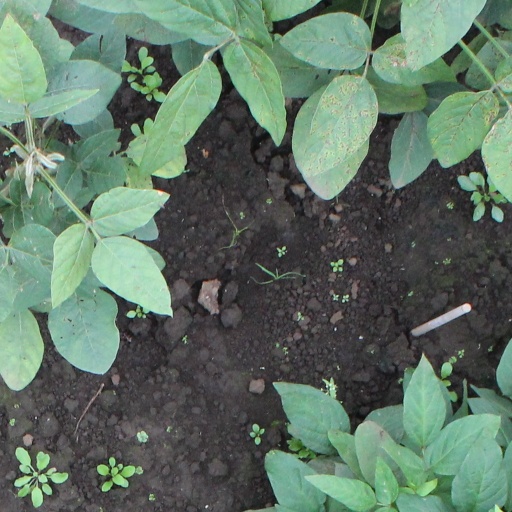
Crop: soybean